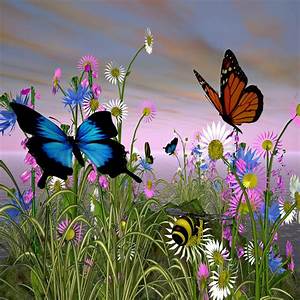
Label: butterfly